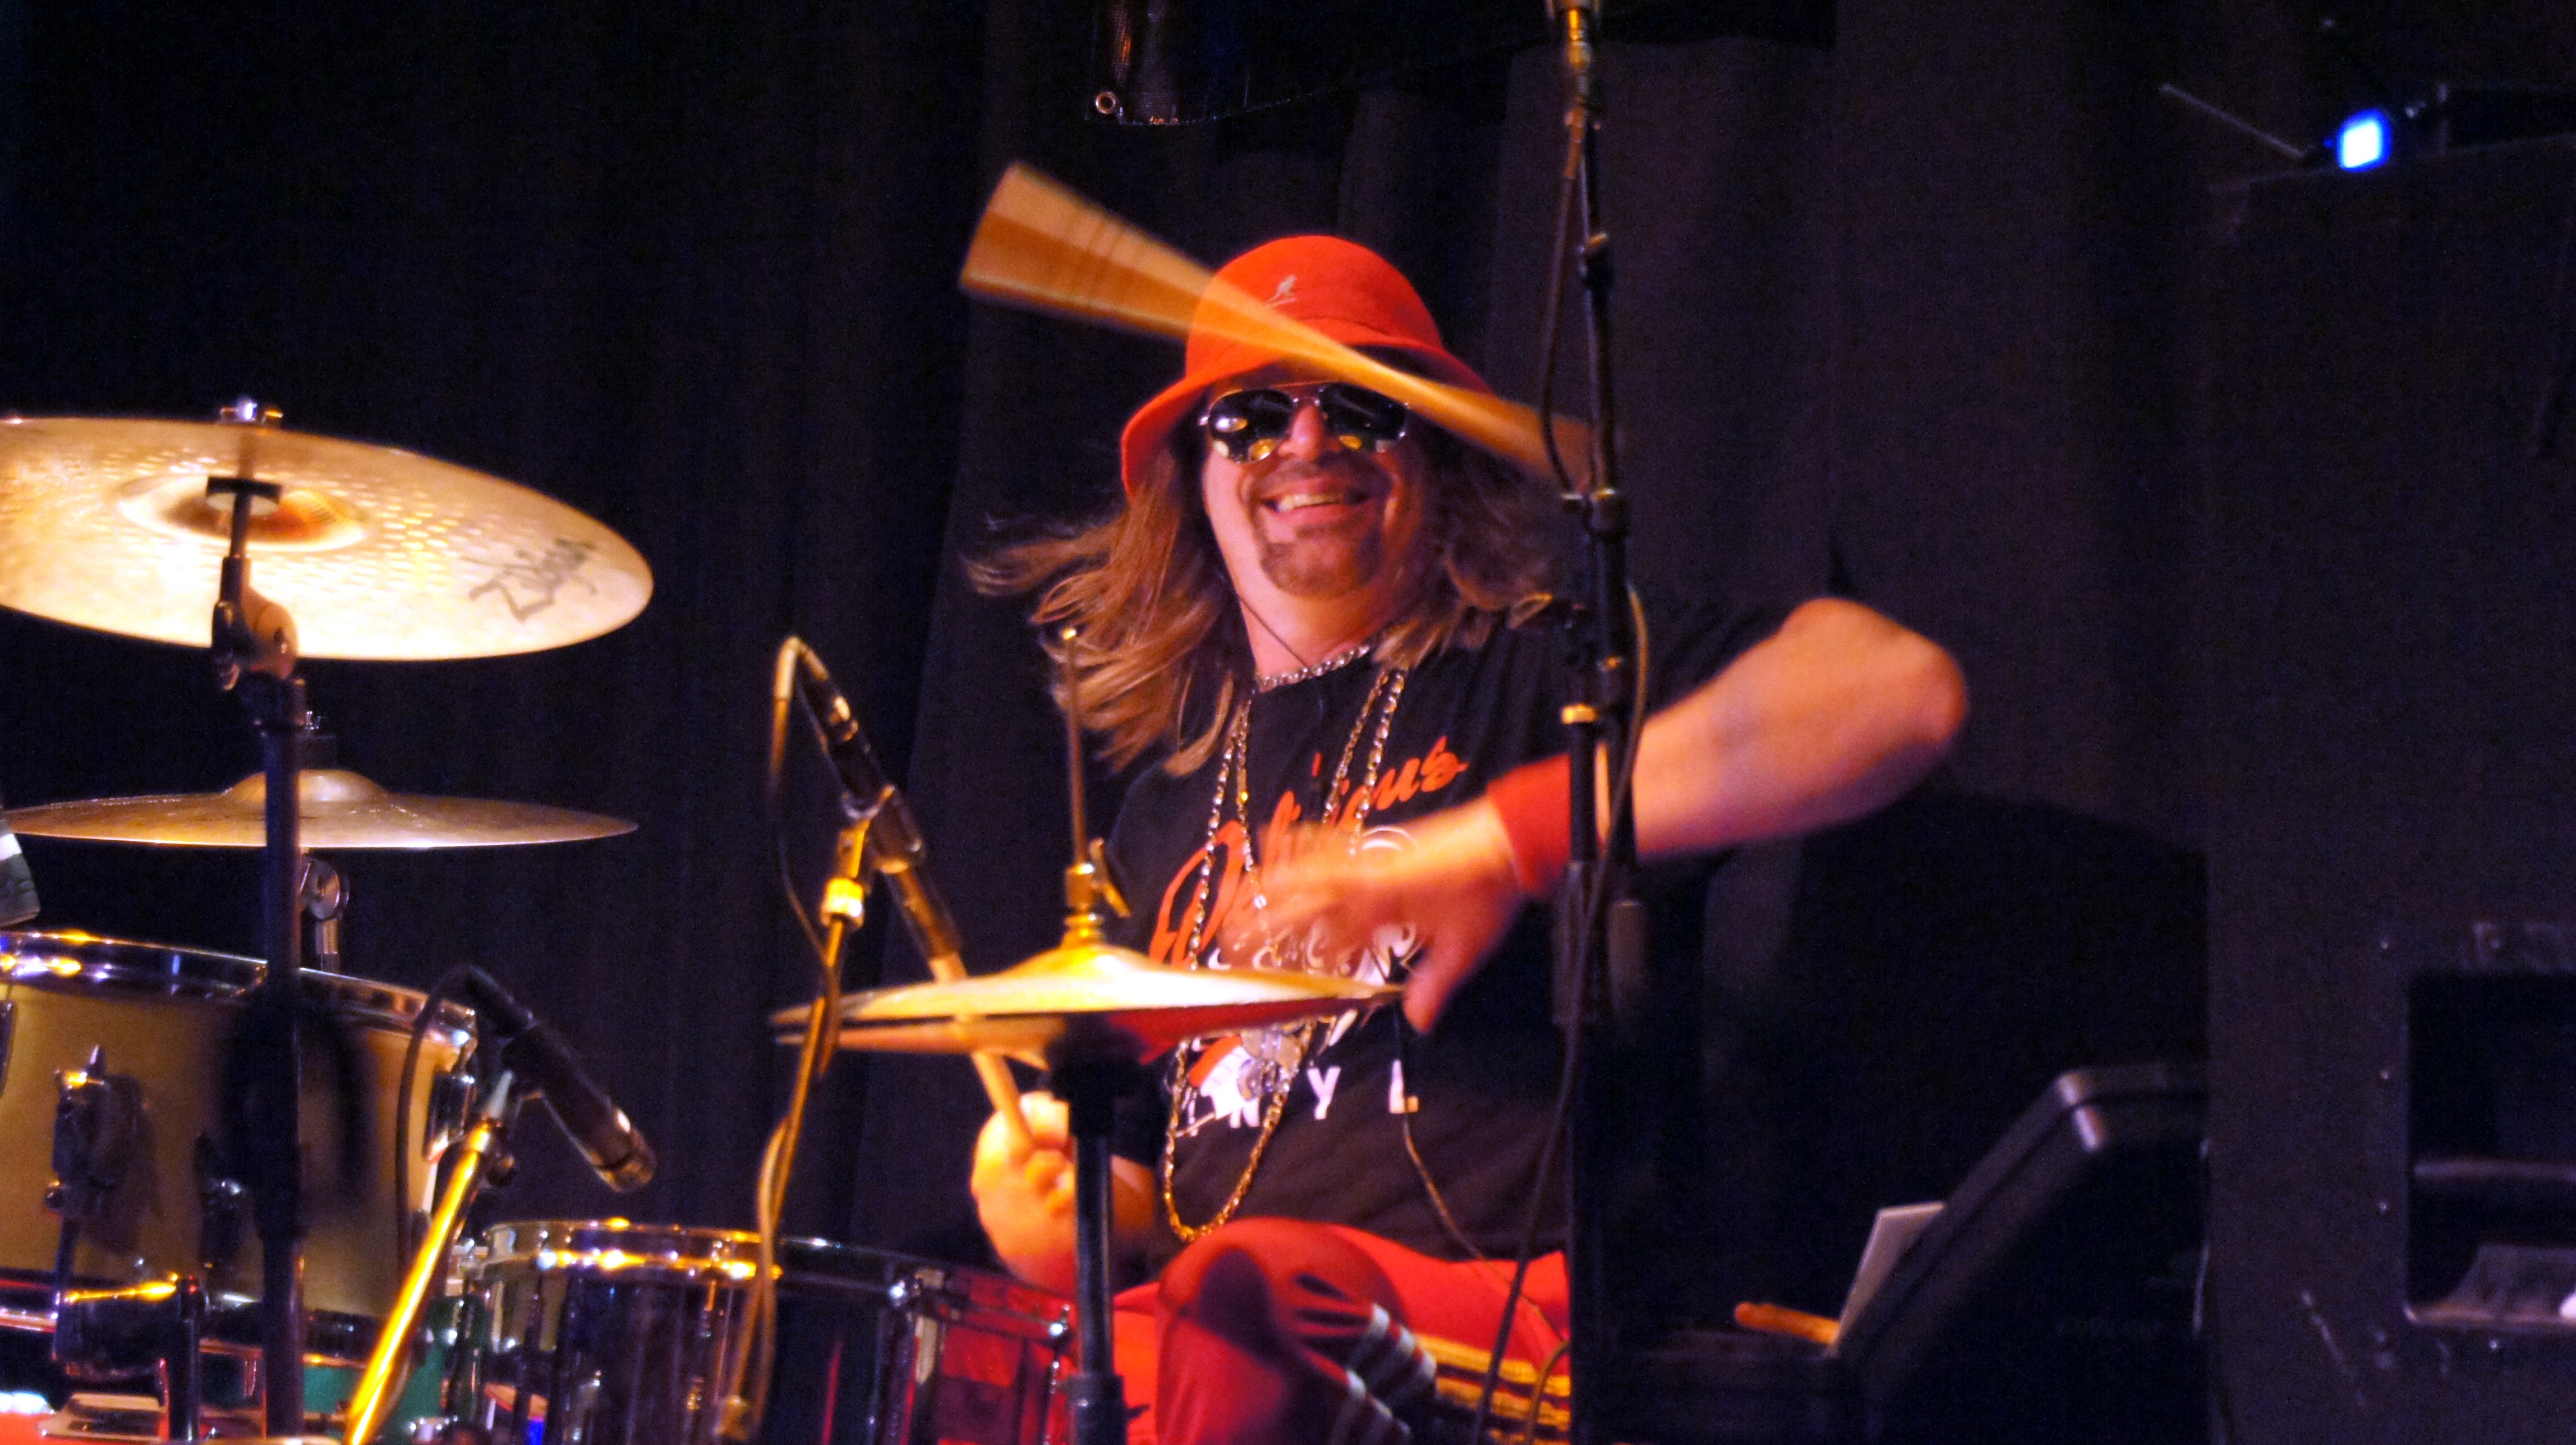
rock, music, people, play, guitar, male, concert, band, live, instrument, artist, club, performer, musician, percussion, perform, stage, musical, performance, bassist, singing, sound, guitarist, drums, drummer, entertainment, beat, performing arts, musical ensemble